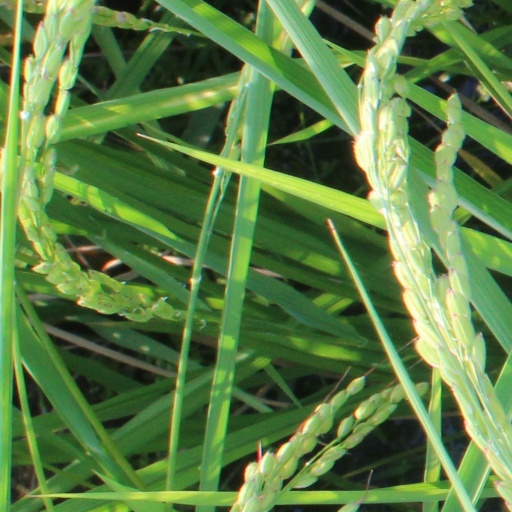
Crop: rice